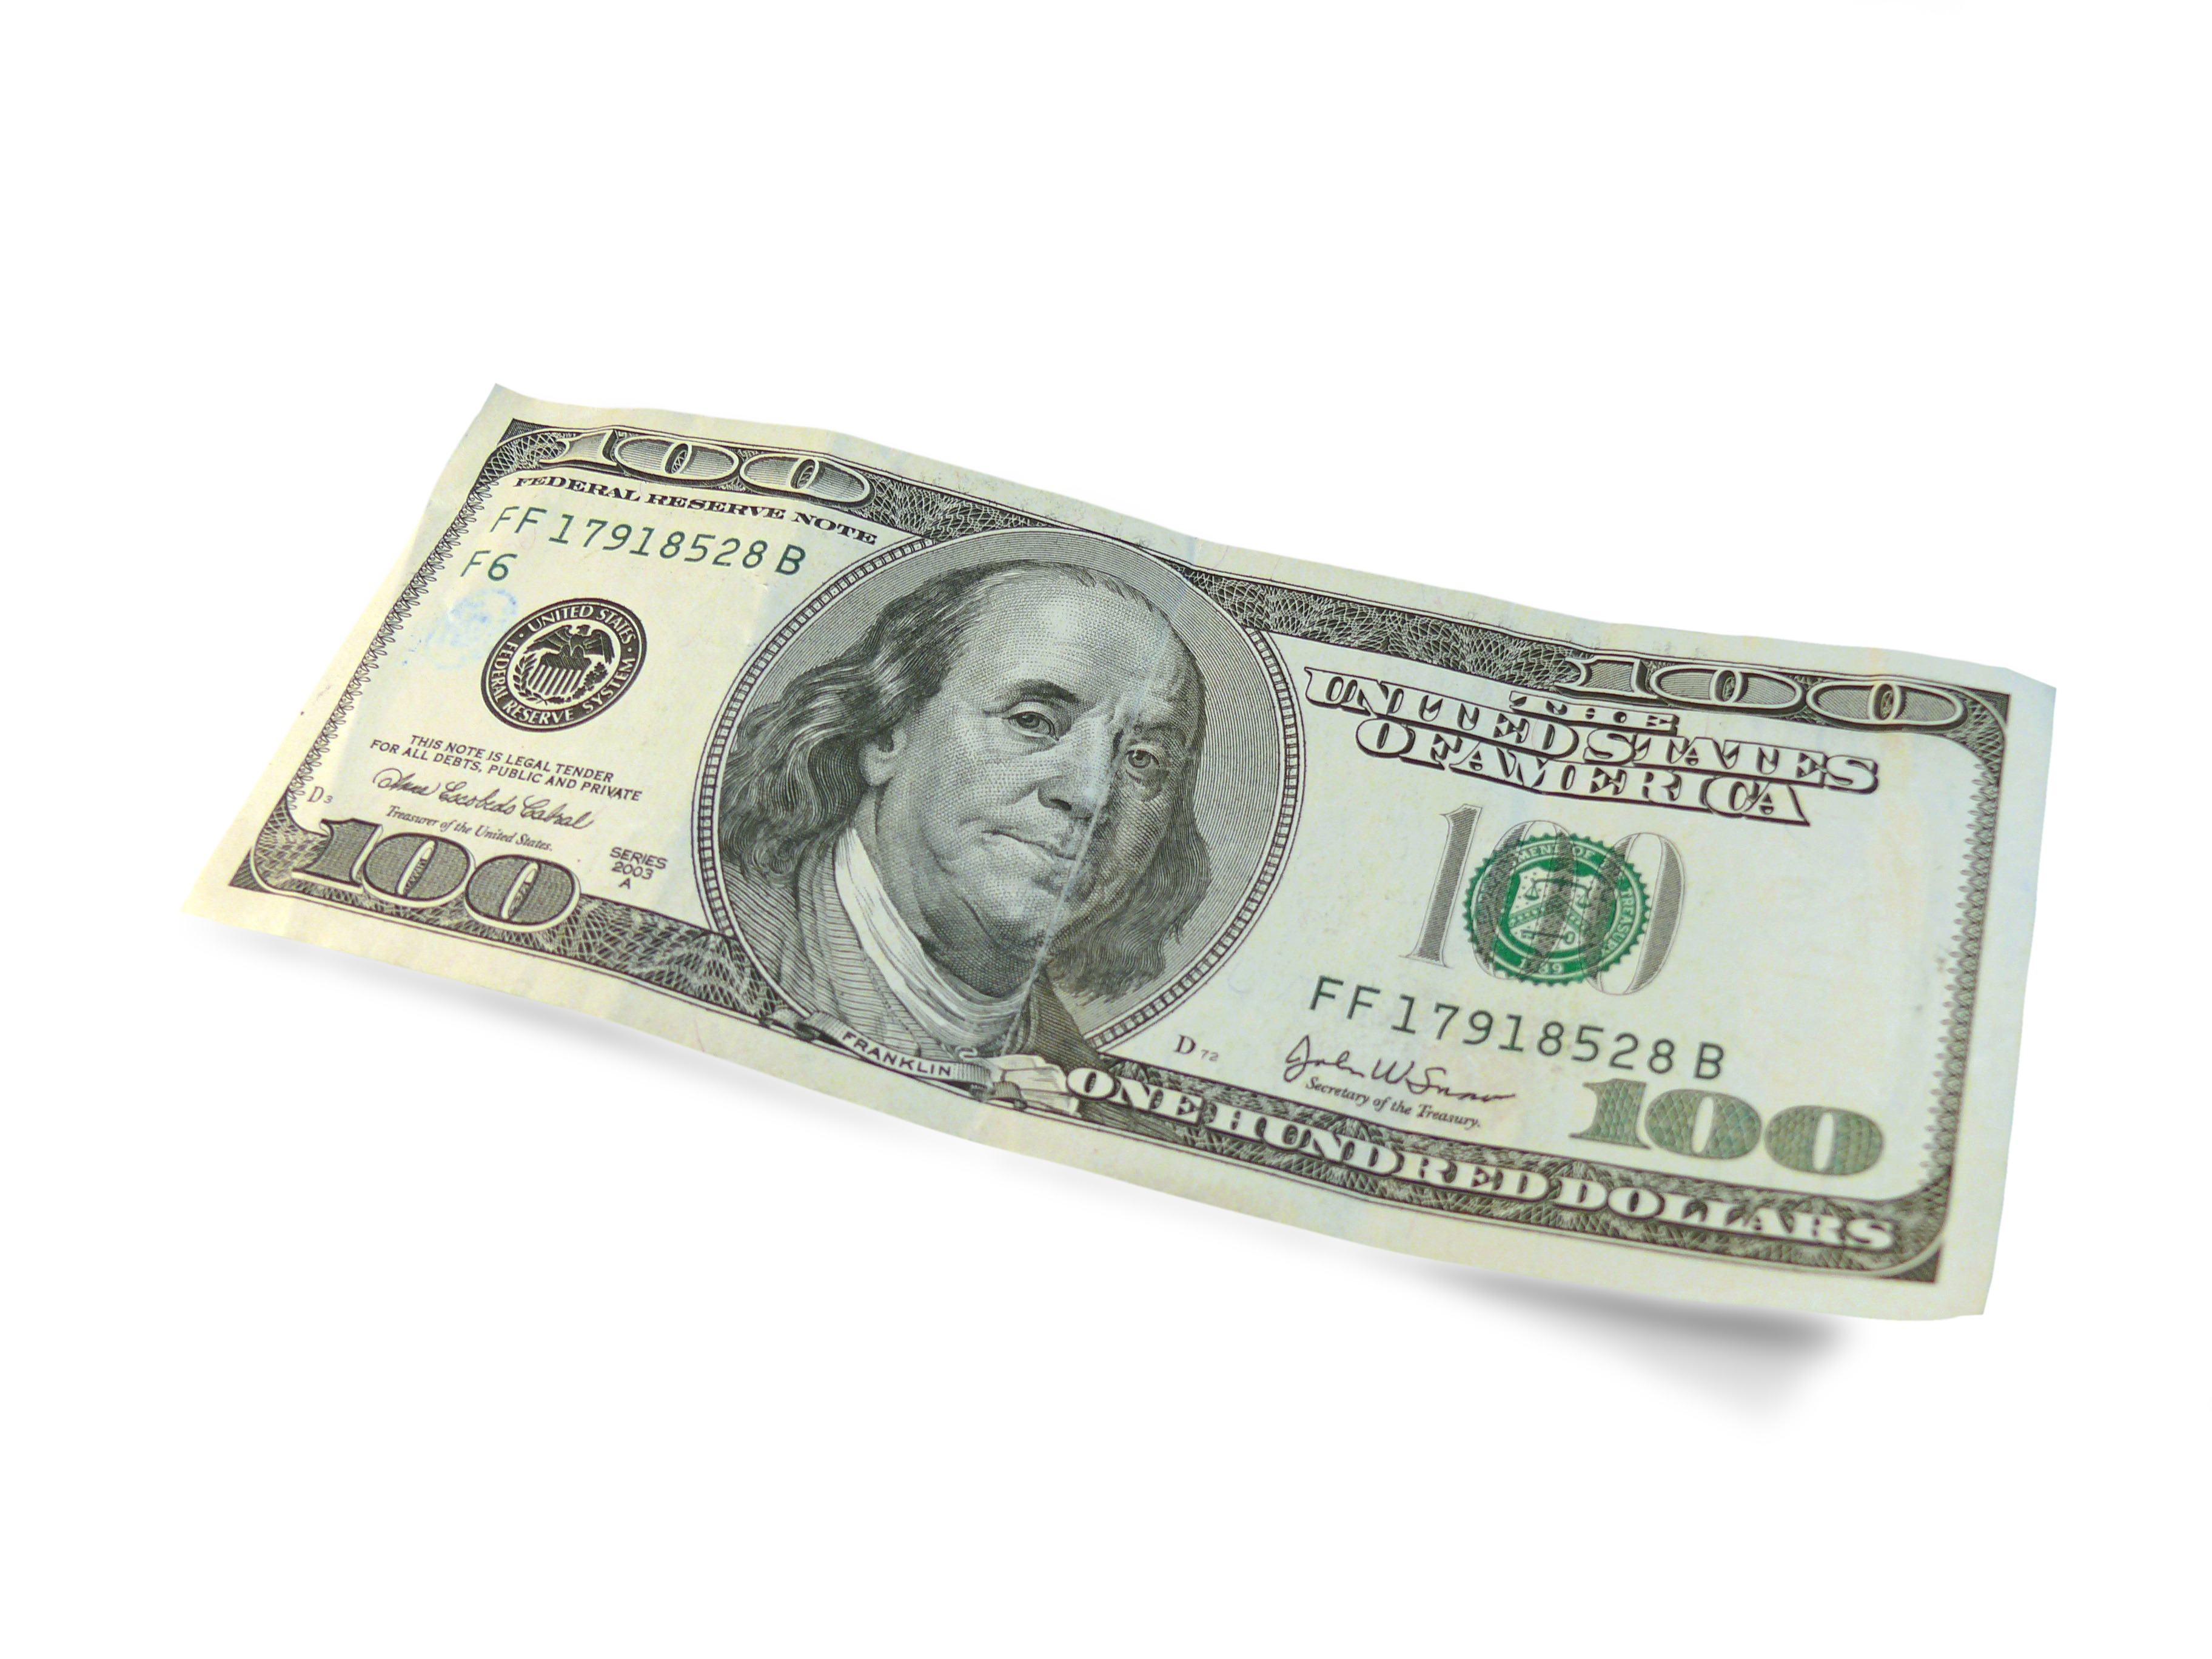
usa, america, money, material, cash, silver, currency, dollar, 100, banknote, dollars